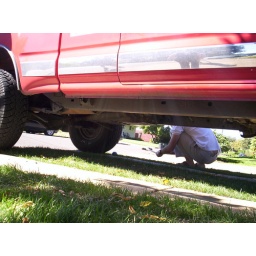
For the second straight year, Steve Roberts lands his ball under a car at the Unfred Course